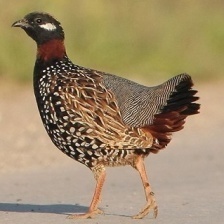
Species: BLACK FRANCOLIN
Scientific name: FRANCOLINUS FRANCOLINUS
ImageNet parent category: partridge